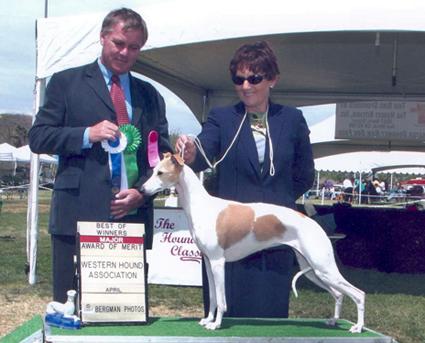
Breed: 234-n000065-whippet